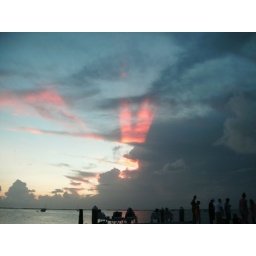
pink v in the sky